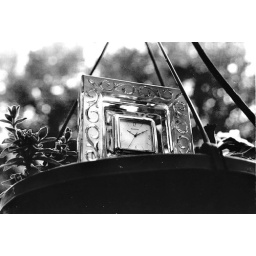
clock in plant